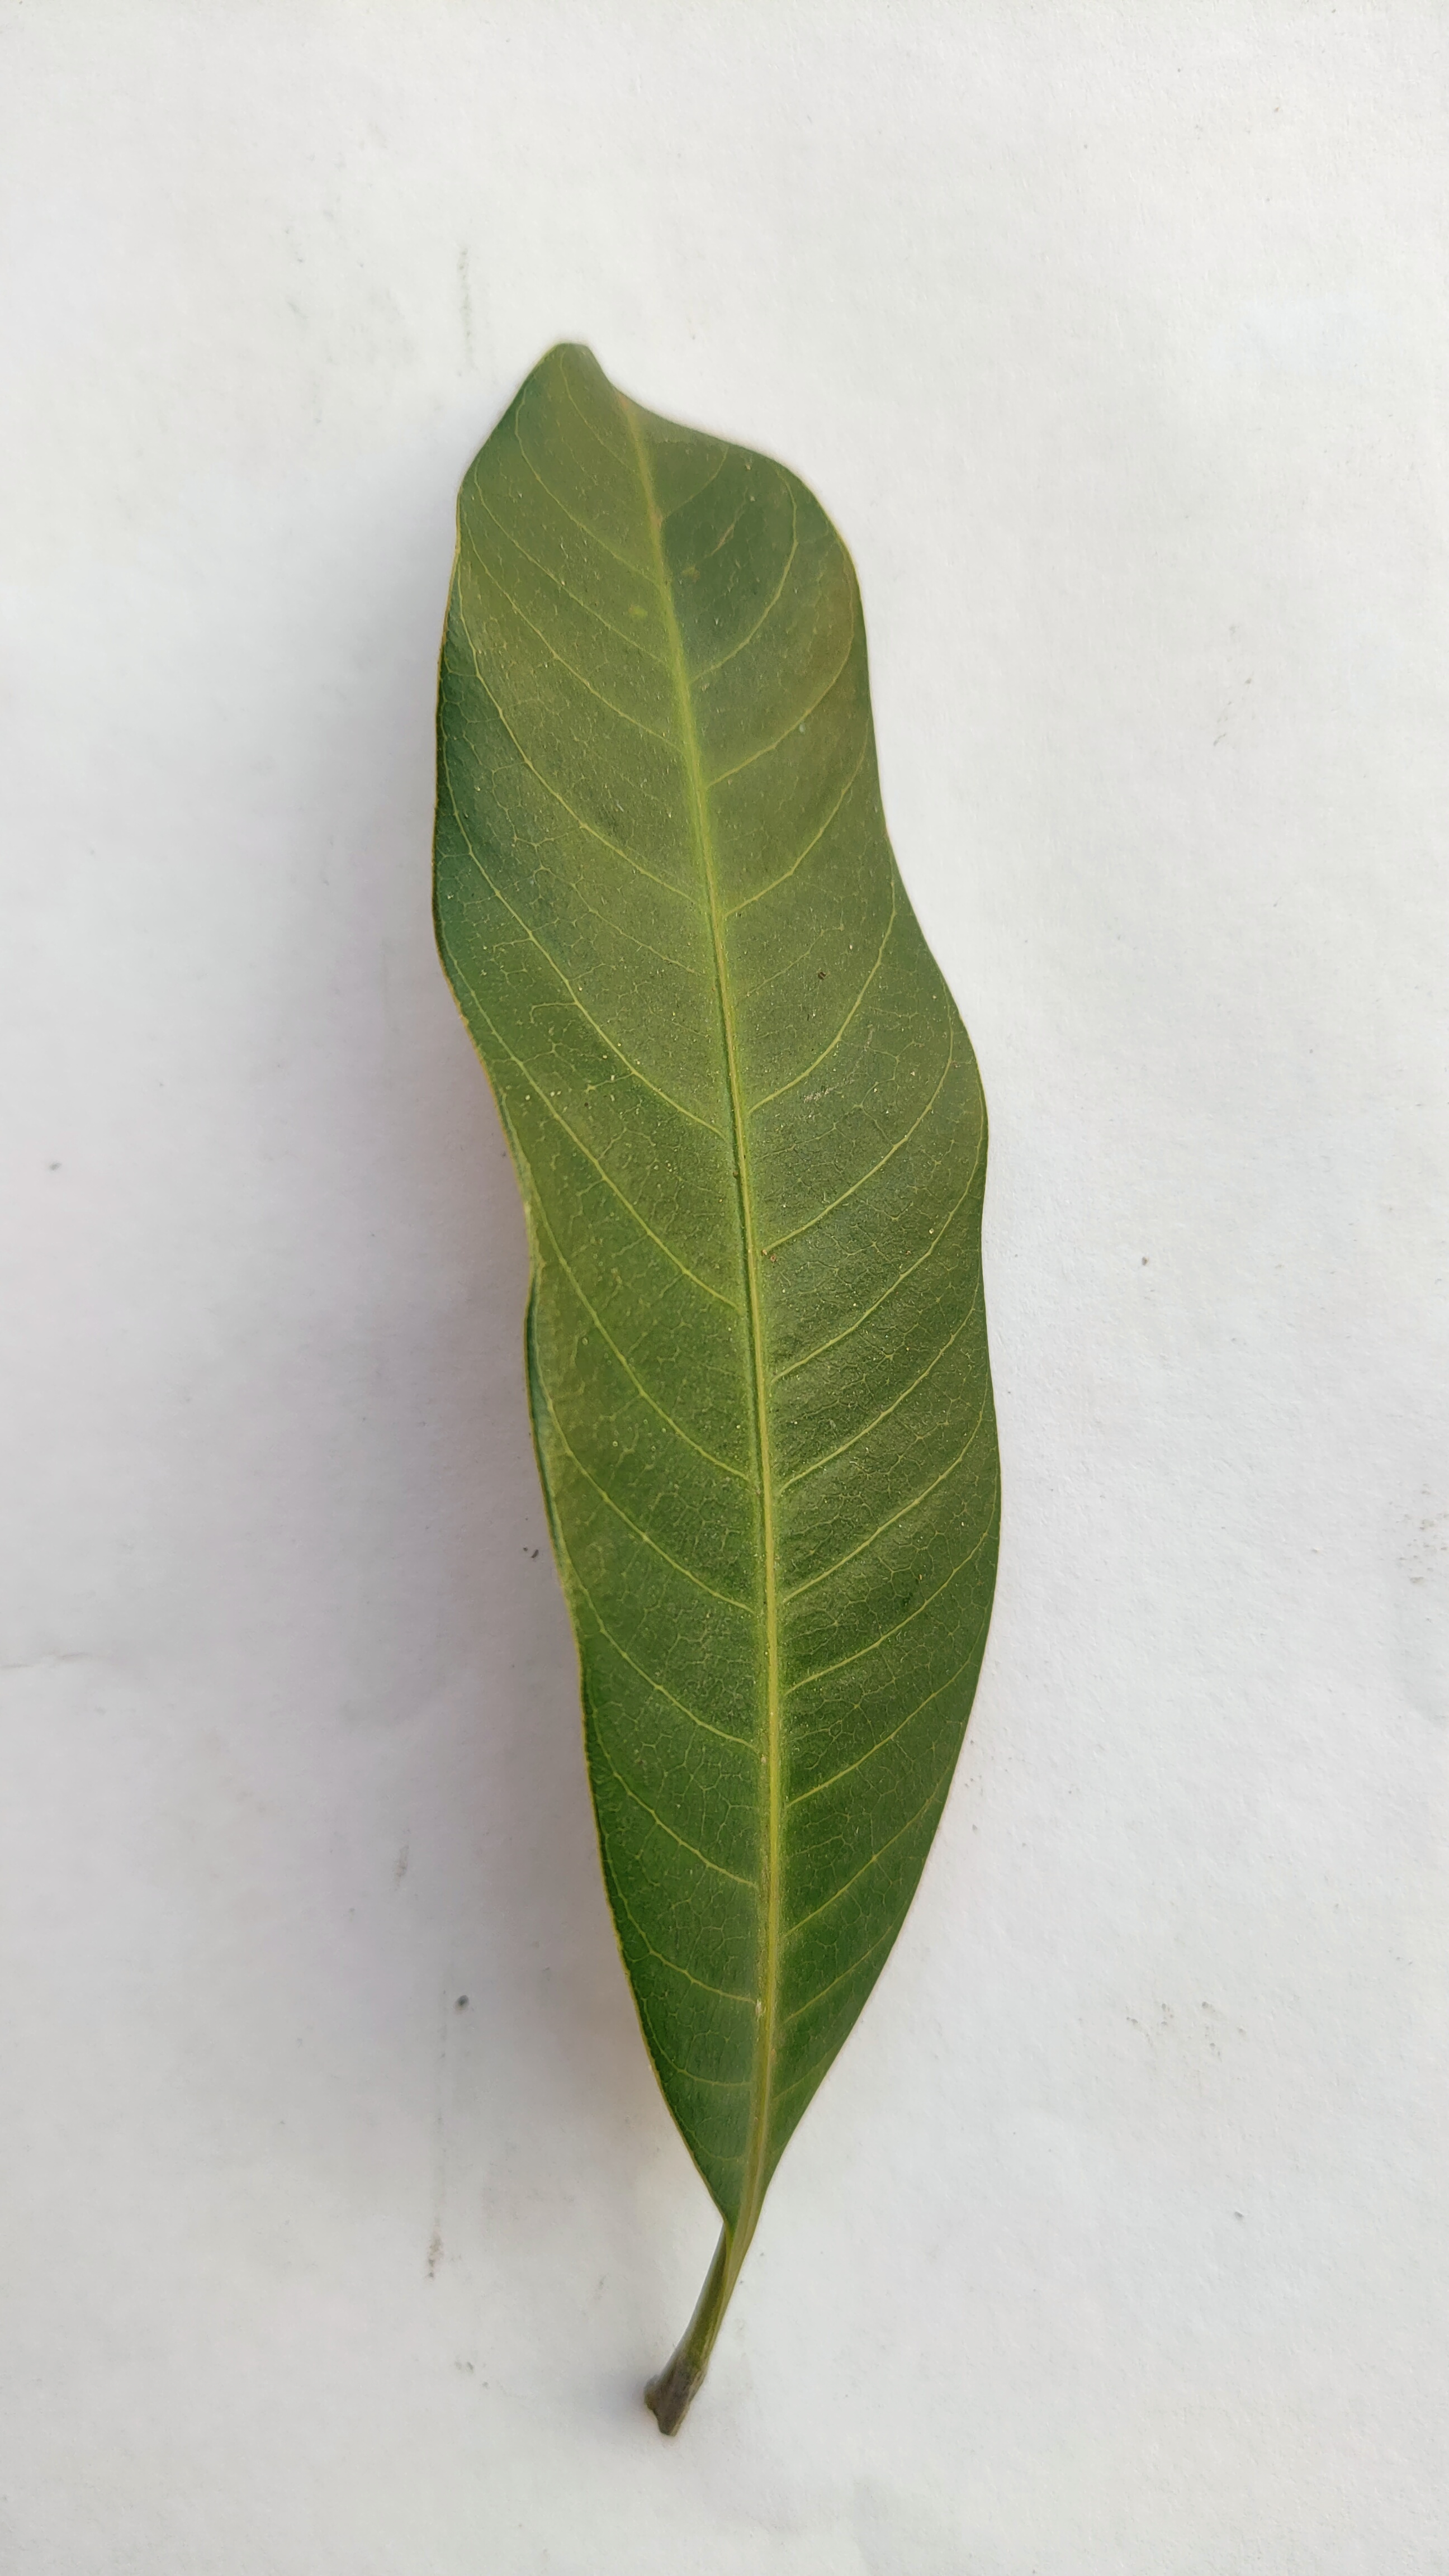
Leaf variety: Mango